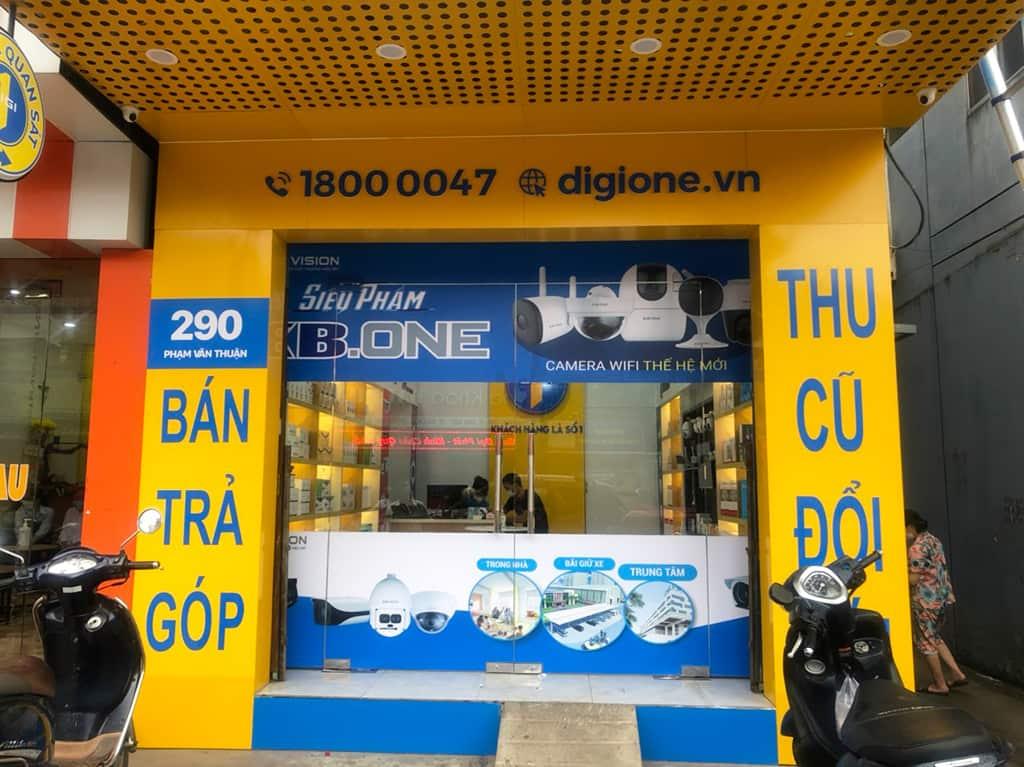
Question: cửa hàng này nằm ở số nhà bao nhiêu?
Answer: số 290